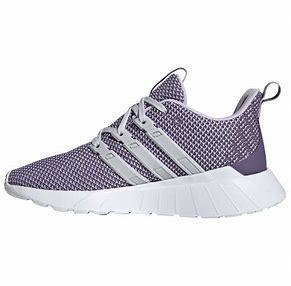
Brand: Adidas
Model: Questar Flow